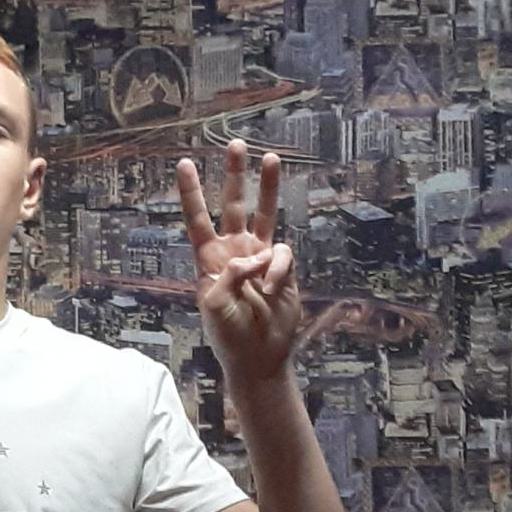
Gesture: three